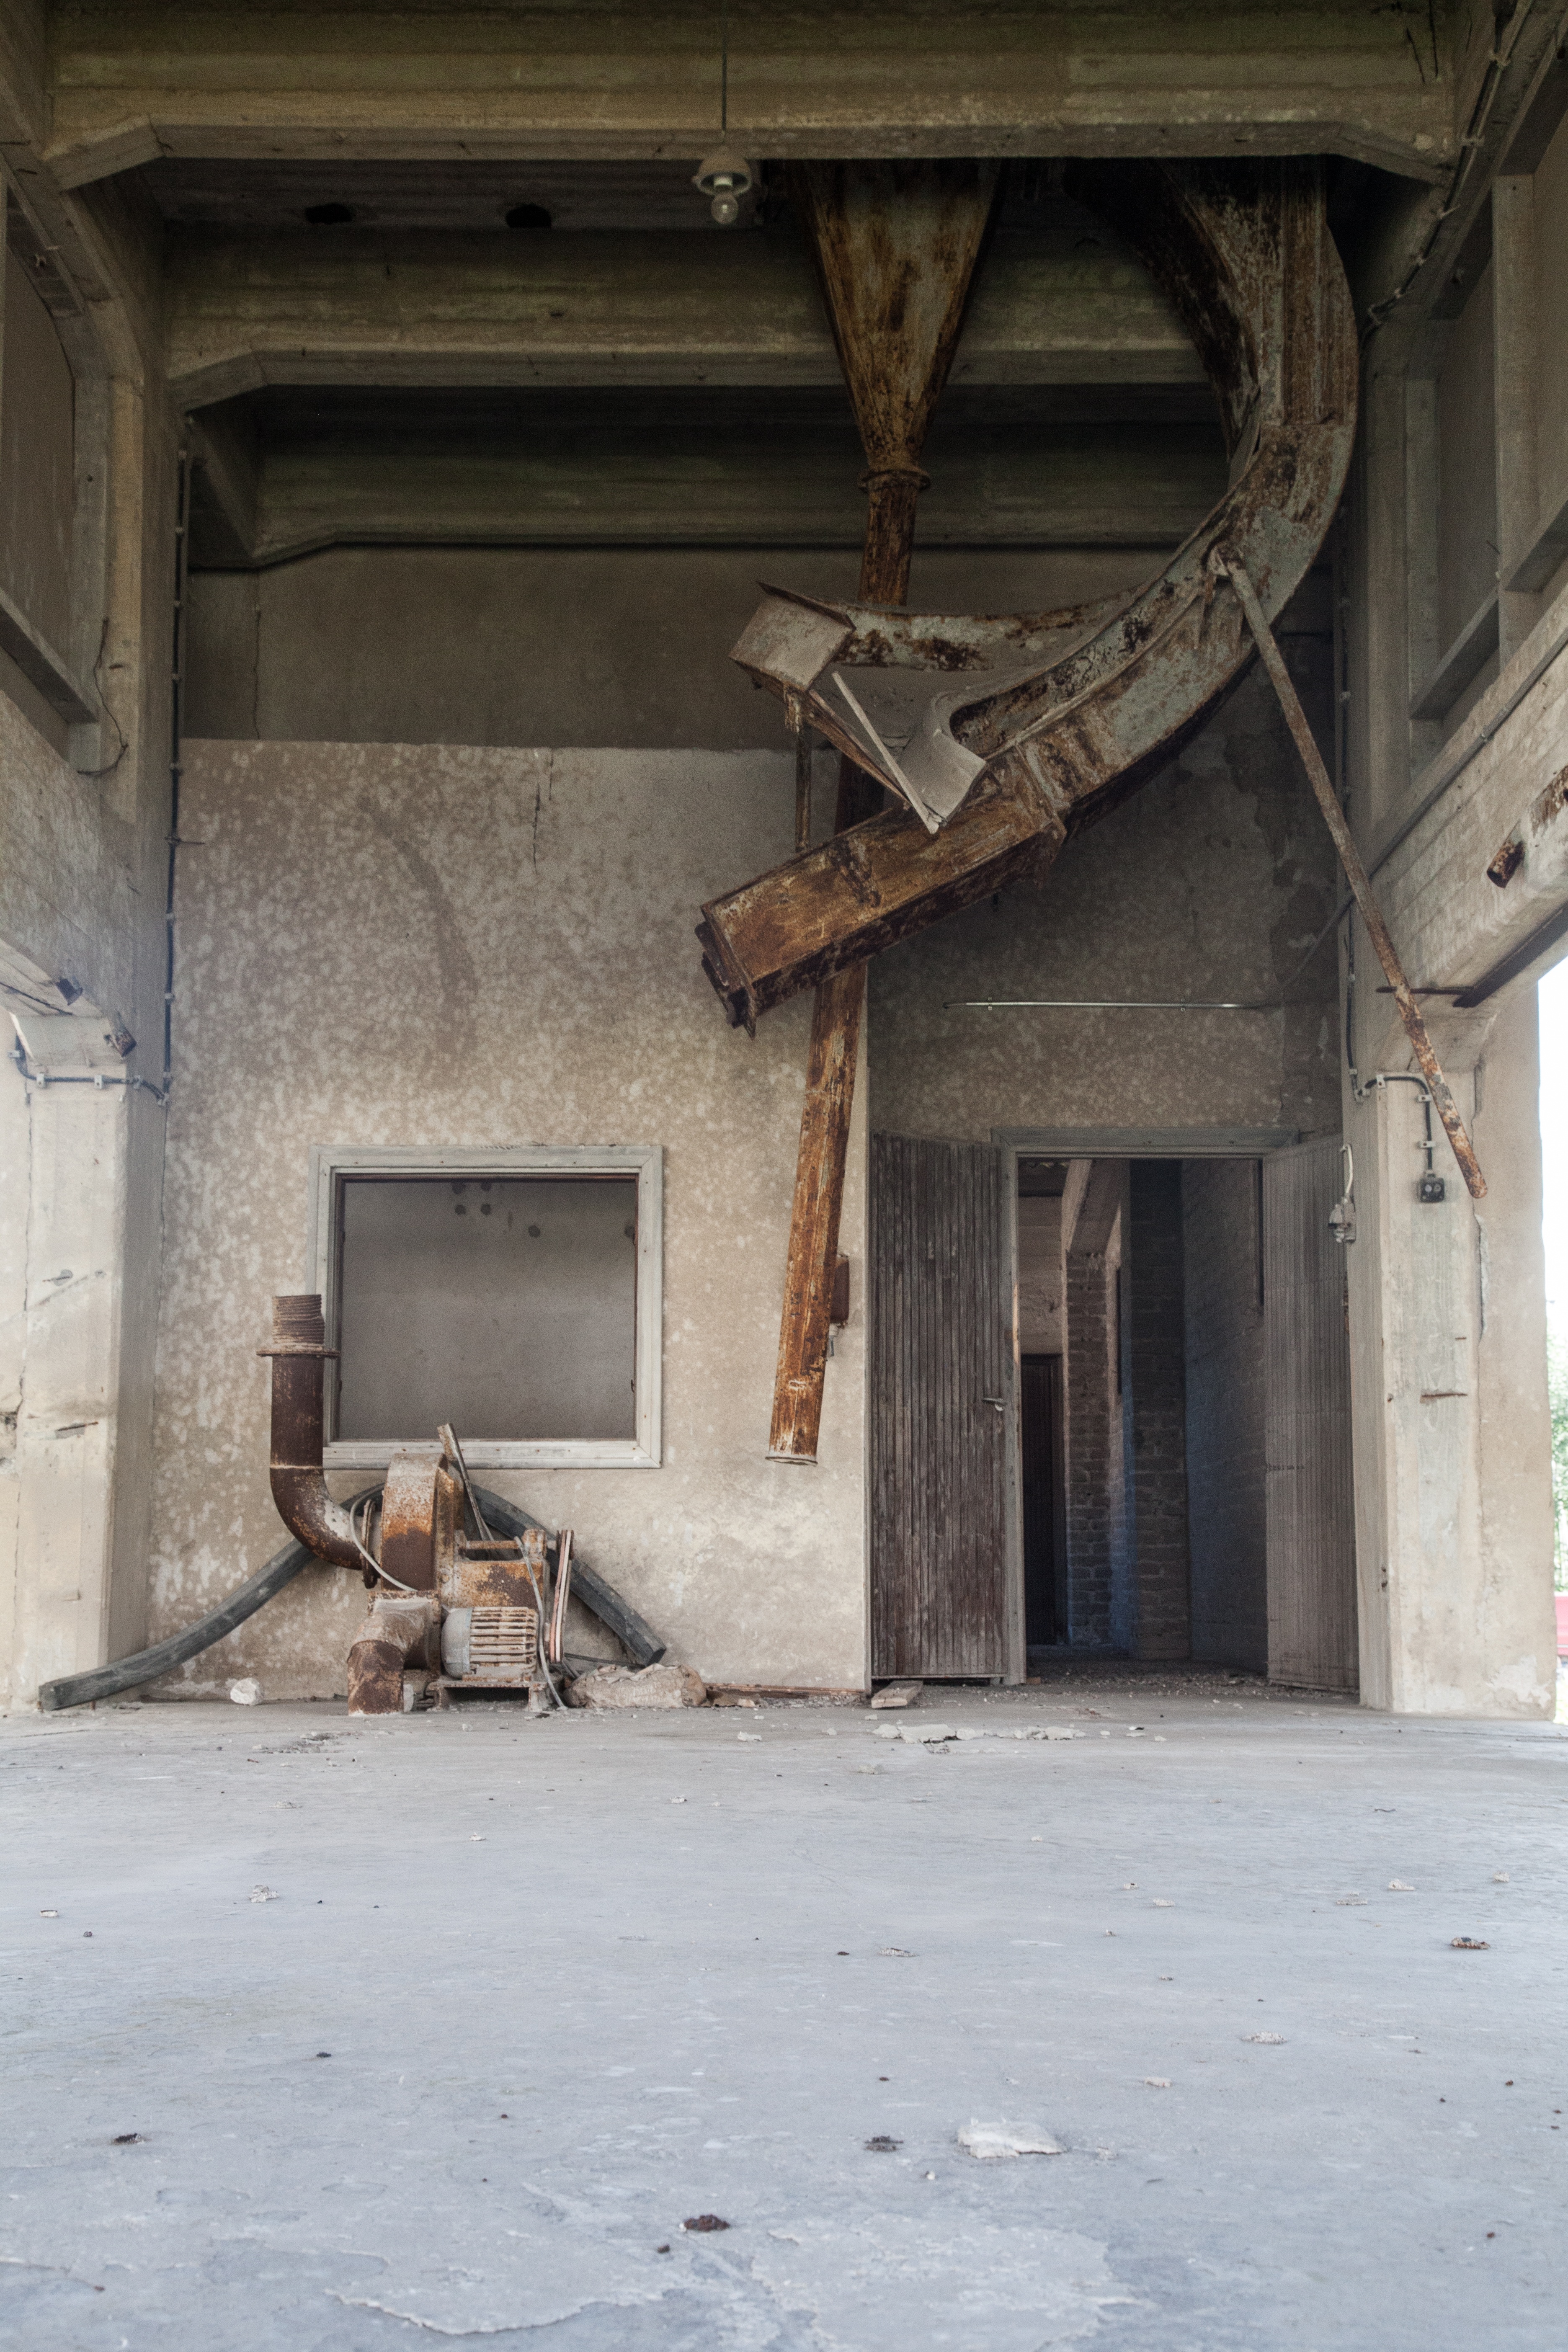
architecture, structure, wood, road, street, vintage, antique, retro, house, window, building, old, alley, home, urban, rustic, dark, steel, environment, rust, rural, vehicle, broken, metal, facade, industrial, abandoned, factory, nostalgia, dirty, empty, industry, decay, junk, ruin, brick, material, brick wall, deserted, temple, ruins, neglected, poverty, rusted, damaged, wreck, forgotten, scrap, workplace, used, aged, nobody, rusting, broken windows, abandoned factory, urban area, ancient history